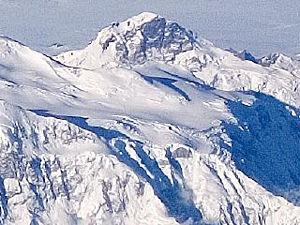
Le pic King est un sommet du Yukon culminant à plus de 5 173 mètres d'altitude. Il est situé à proximité du mont Logan dont il peut être considéré comme un pic secondaire.